Fleur-de-lis

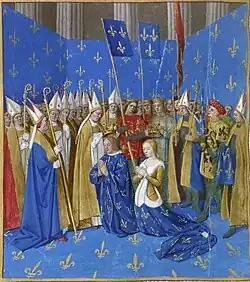
Coronation of Louis VIII and Blanche of Castile at Reims in 1223

The "fleurs-de-lis" was the symbol of the House of Kotromanić, a ruling house in medieval Bosnia during the medieval Kingdom of Bosnia, adopted by the first Bosnian king, Tvrtko I, in recognition of the Capetian House of Anjou support in assuming the throne of Bosnia. The coat of arms contained six "fleurs-de-lis", where the flower itself is today often considered to be a representation of the autochthonous golden lily, "Lilium bosniacum".